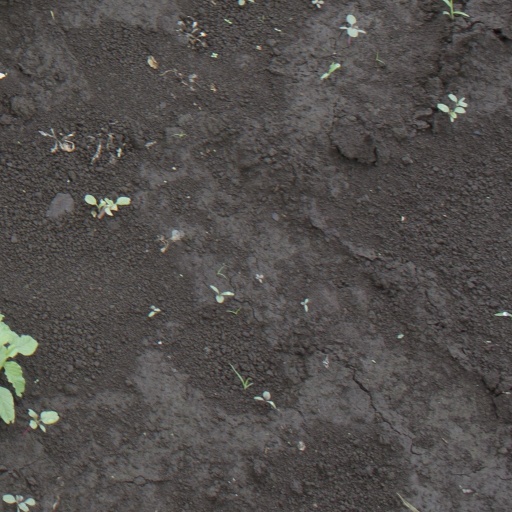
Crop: soybean